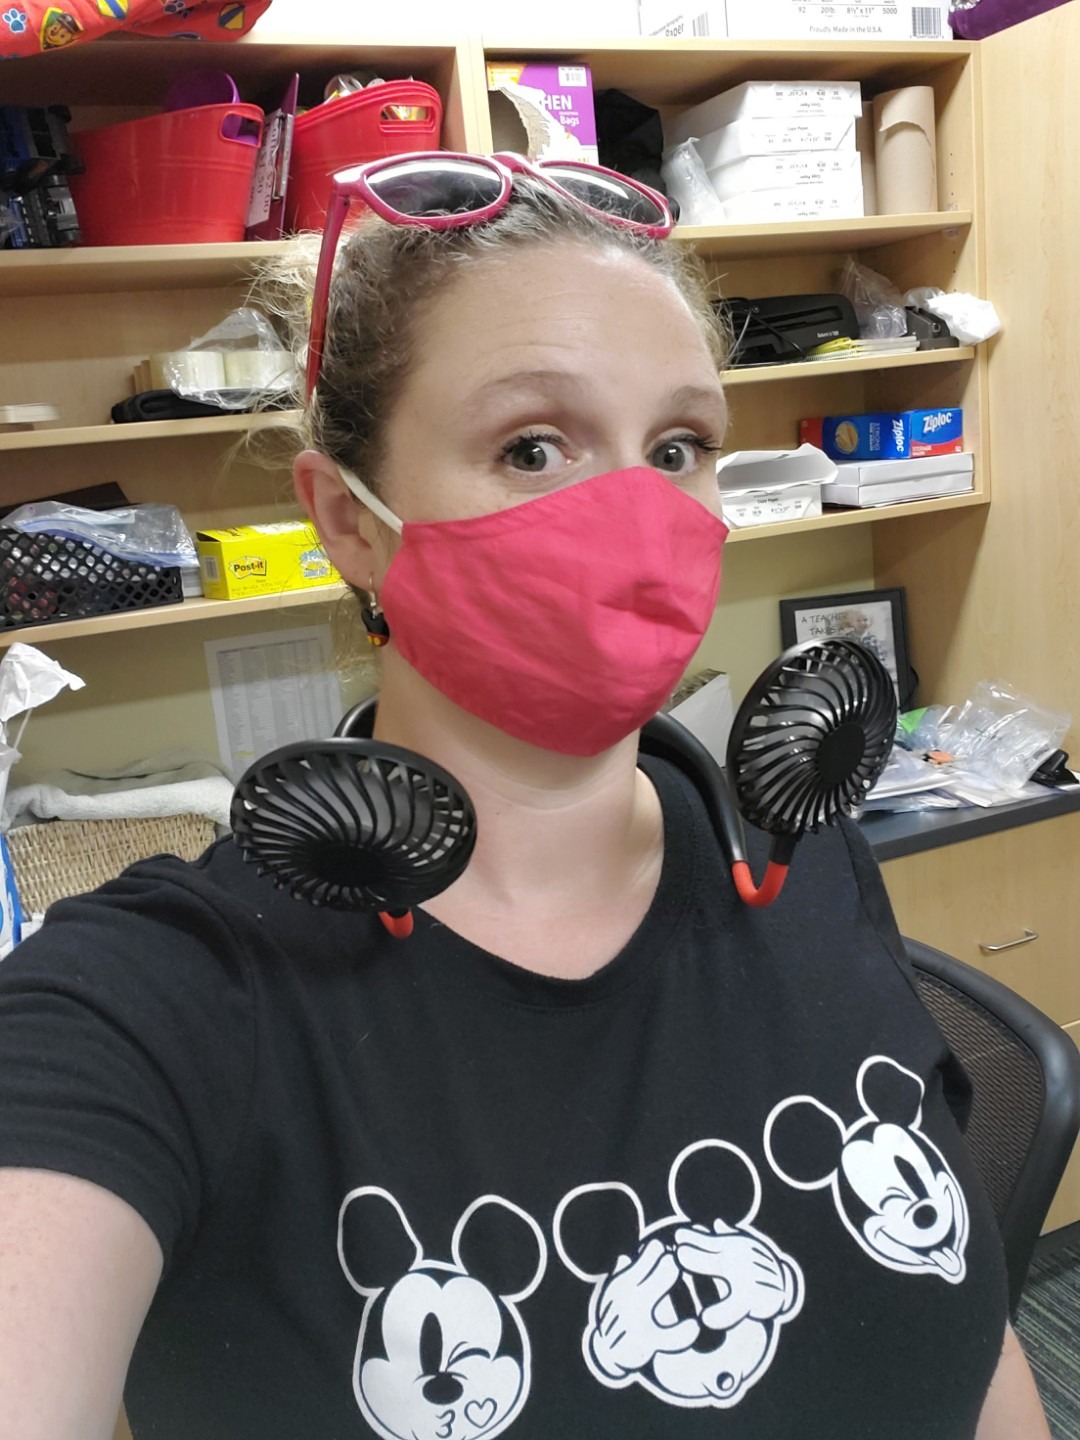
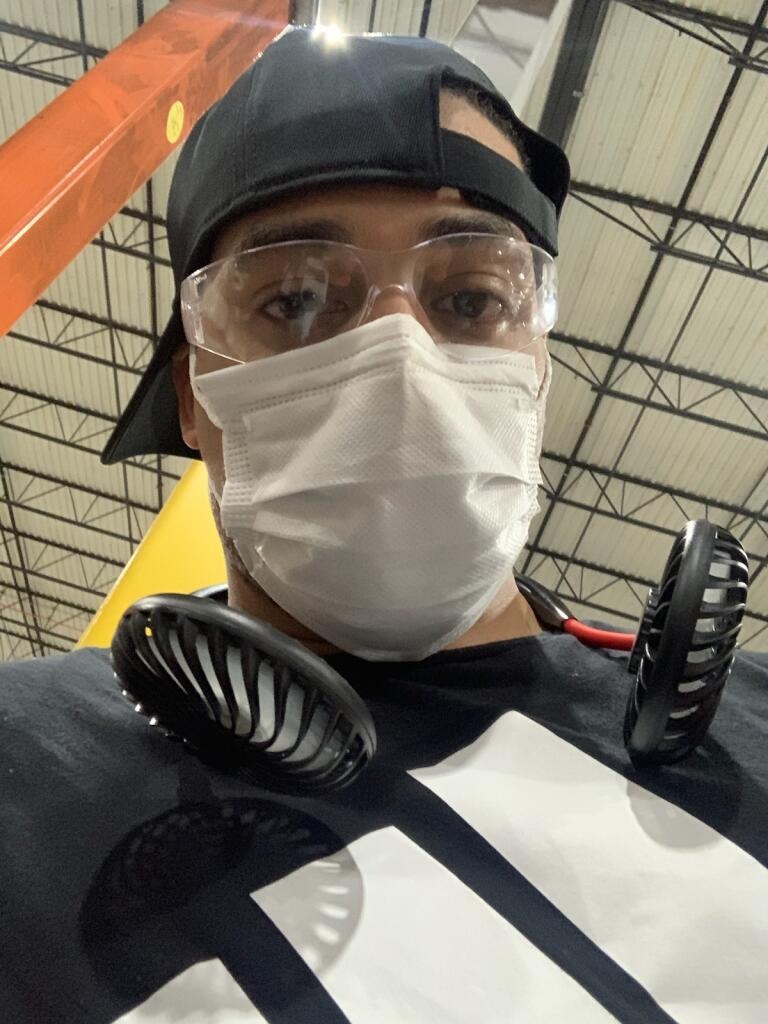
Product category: fan
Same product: yes